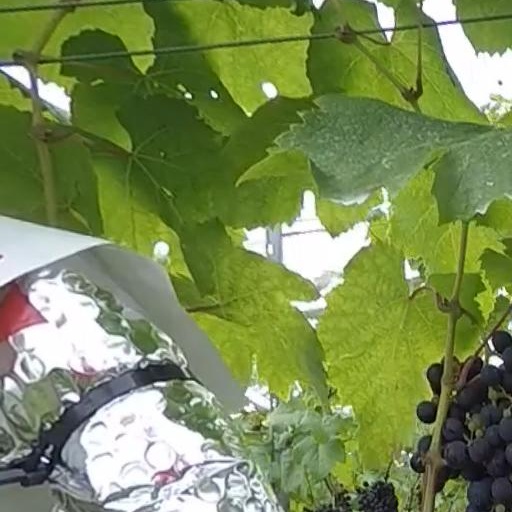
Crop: grape